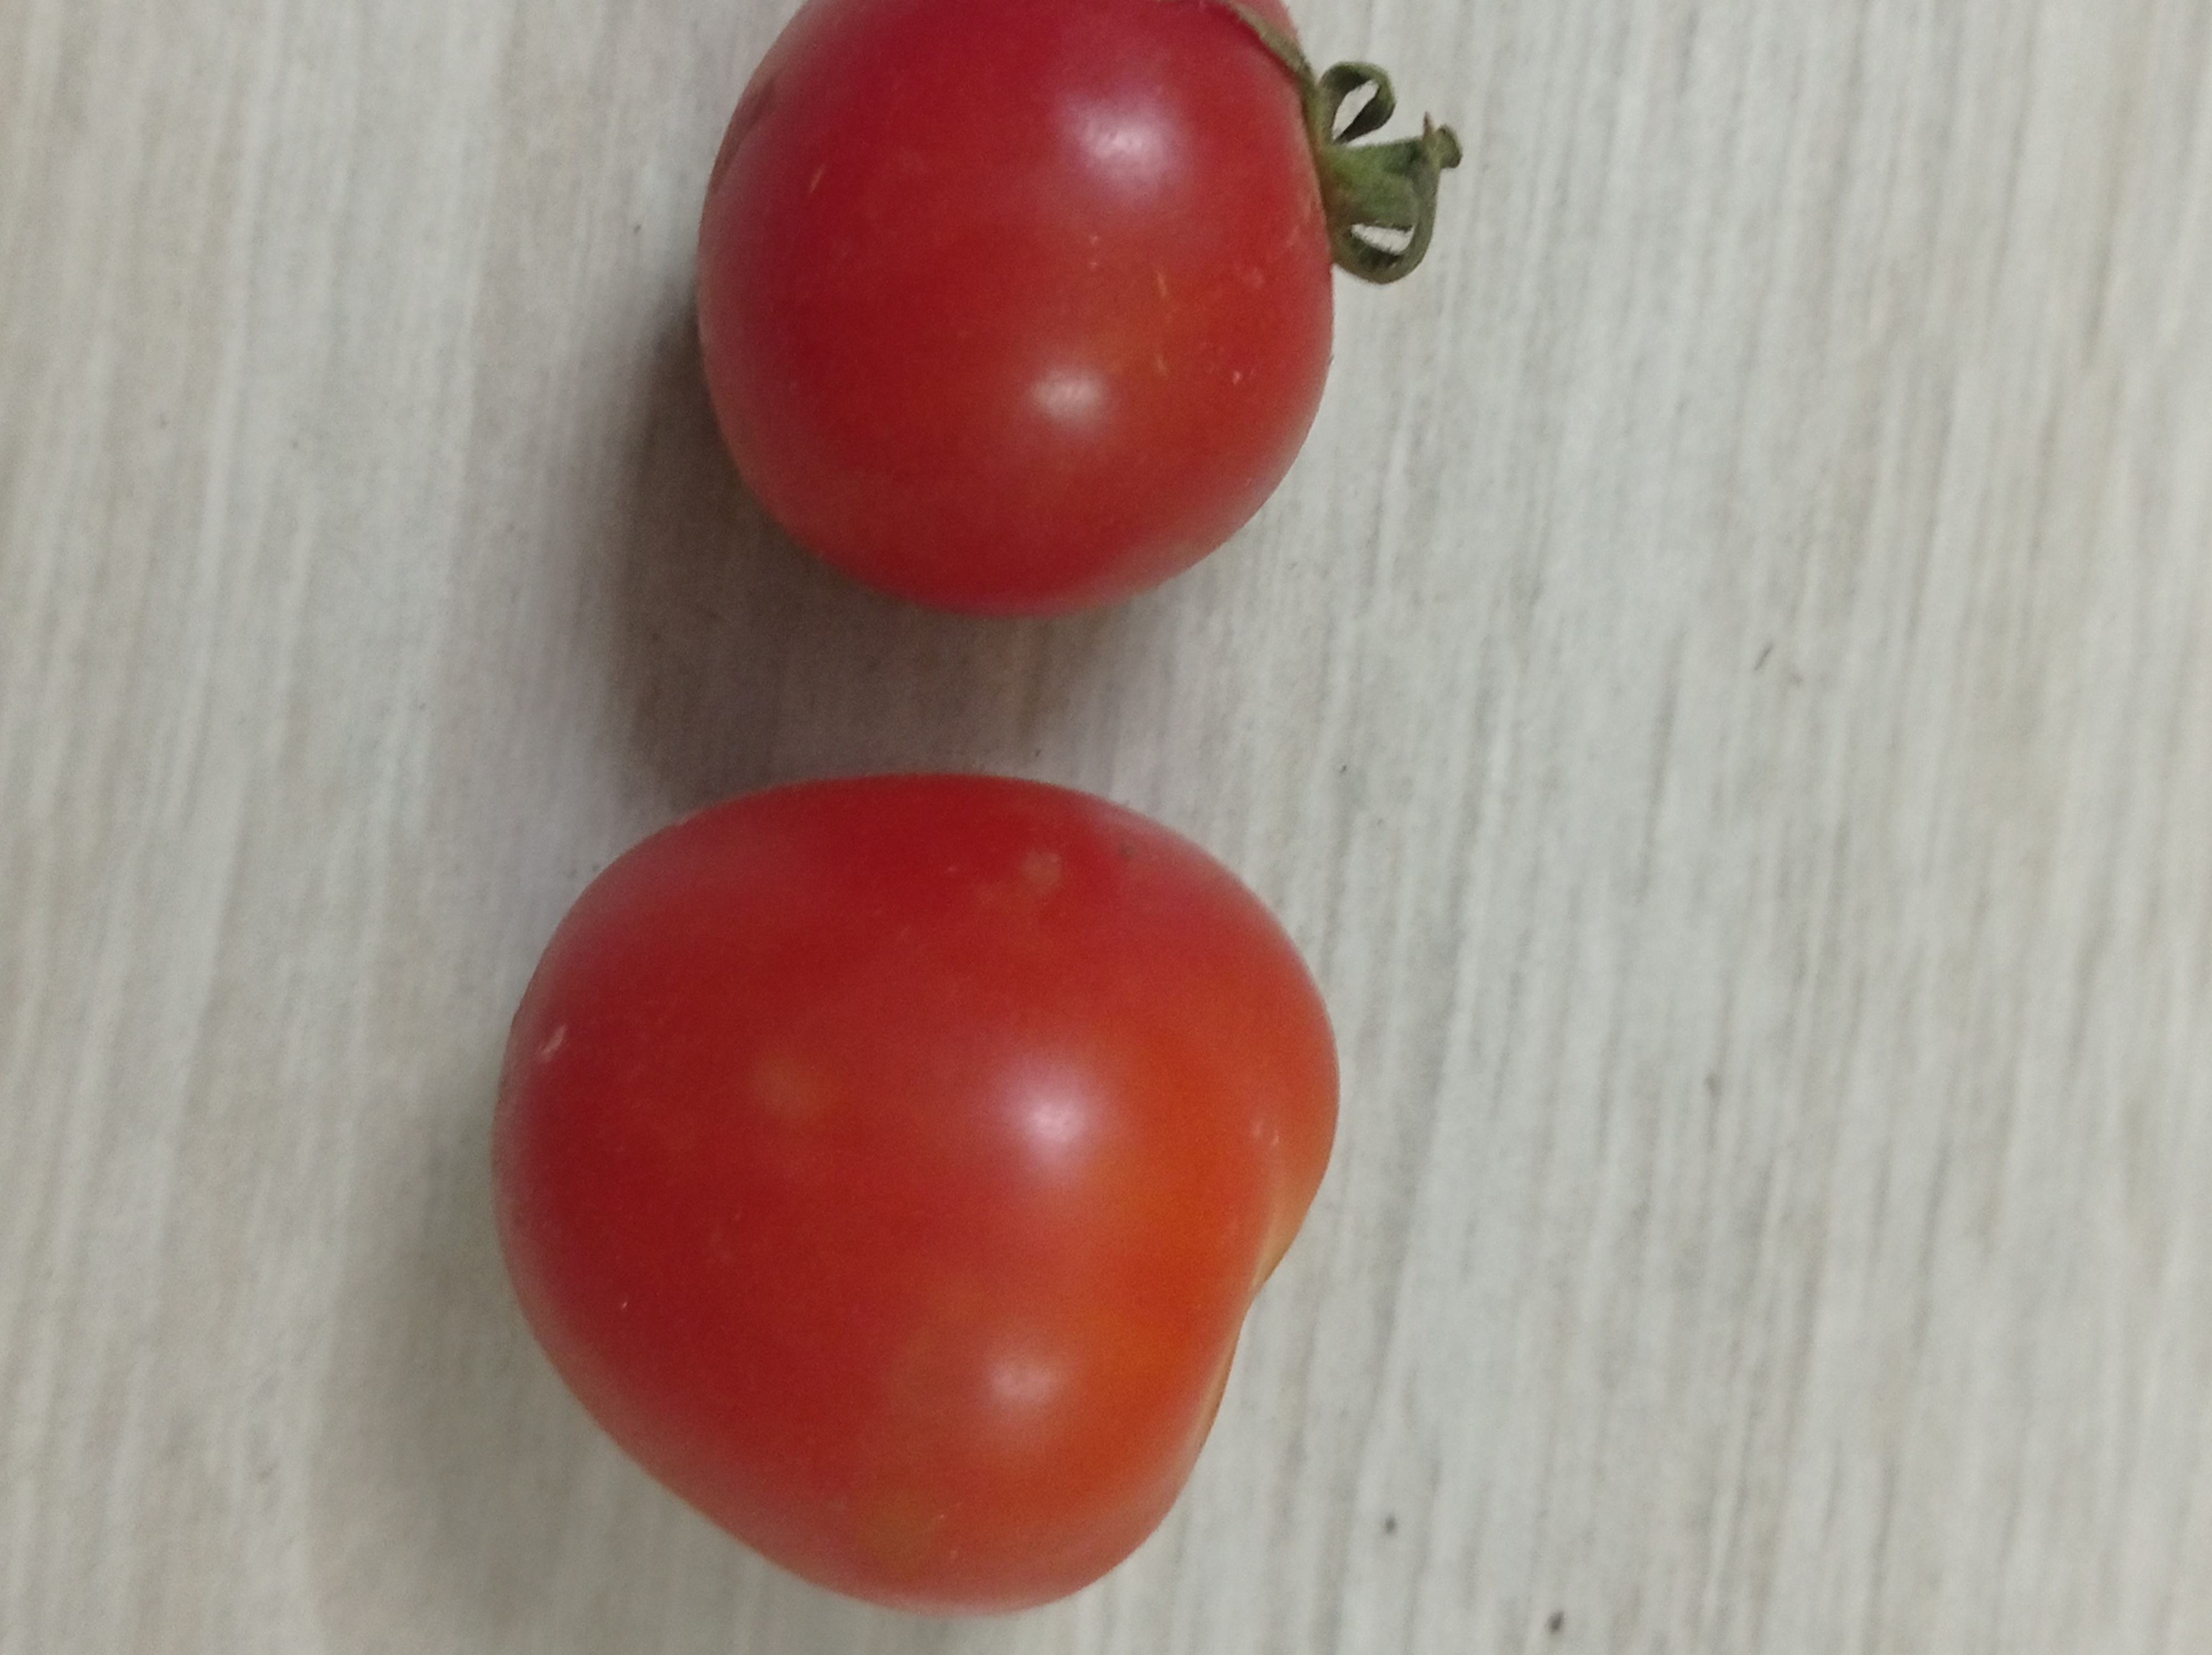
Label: Fresh